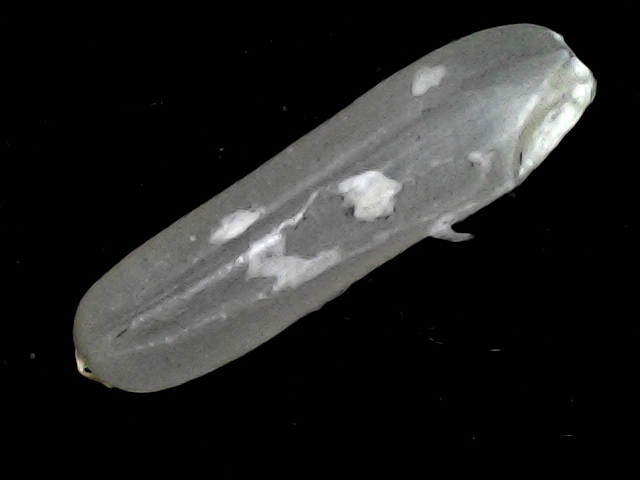
Rice variety: BD57